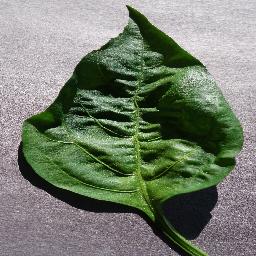
Label: Pepper,_bell___healthy